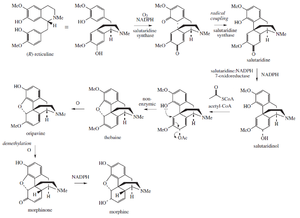
La morphine est le principal alcaloïde de l'opium, le latex du pavot somnifère. C'est une molécule complexe utilisée en médecine comme antalgique et comme drogue pour son action euphorisante.